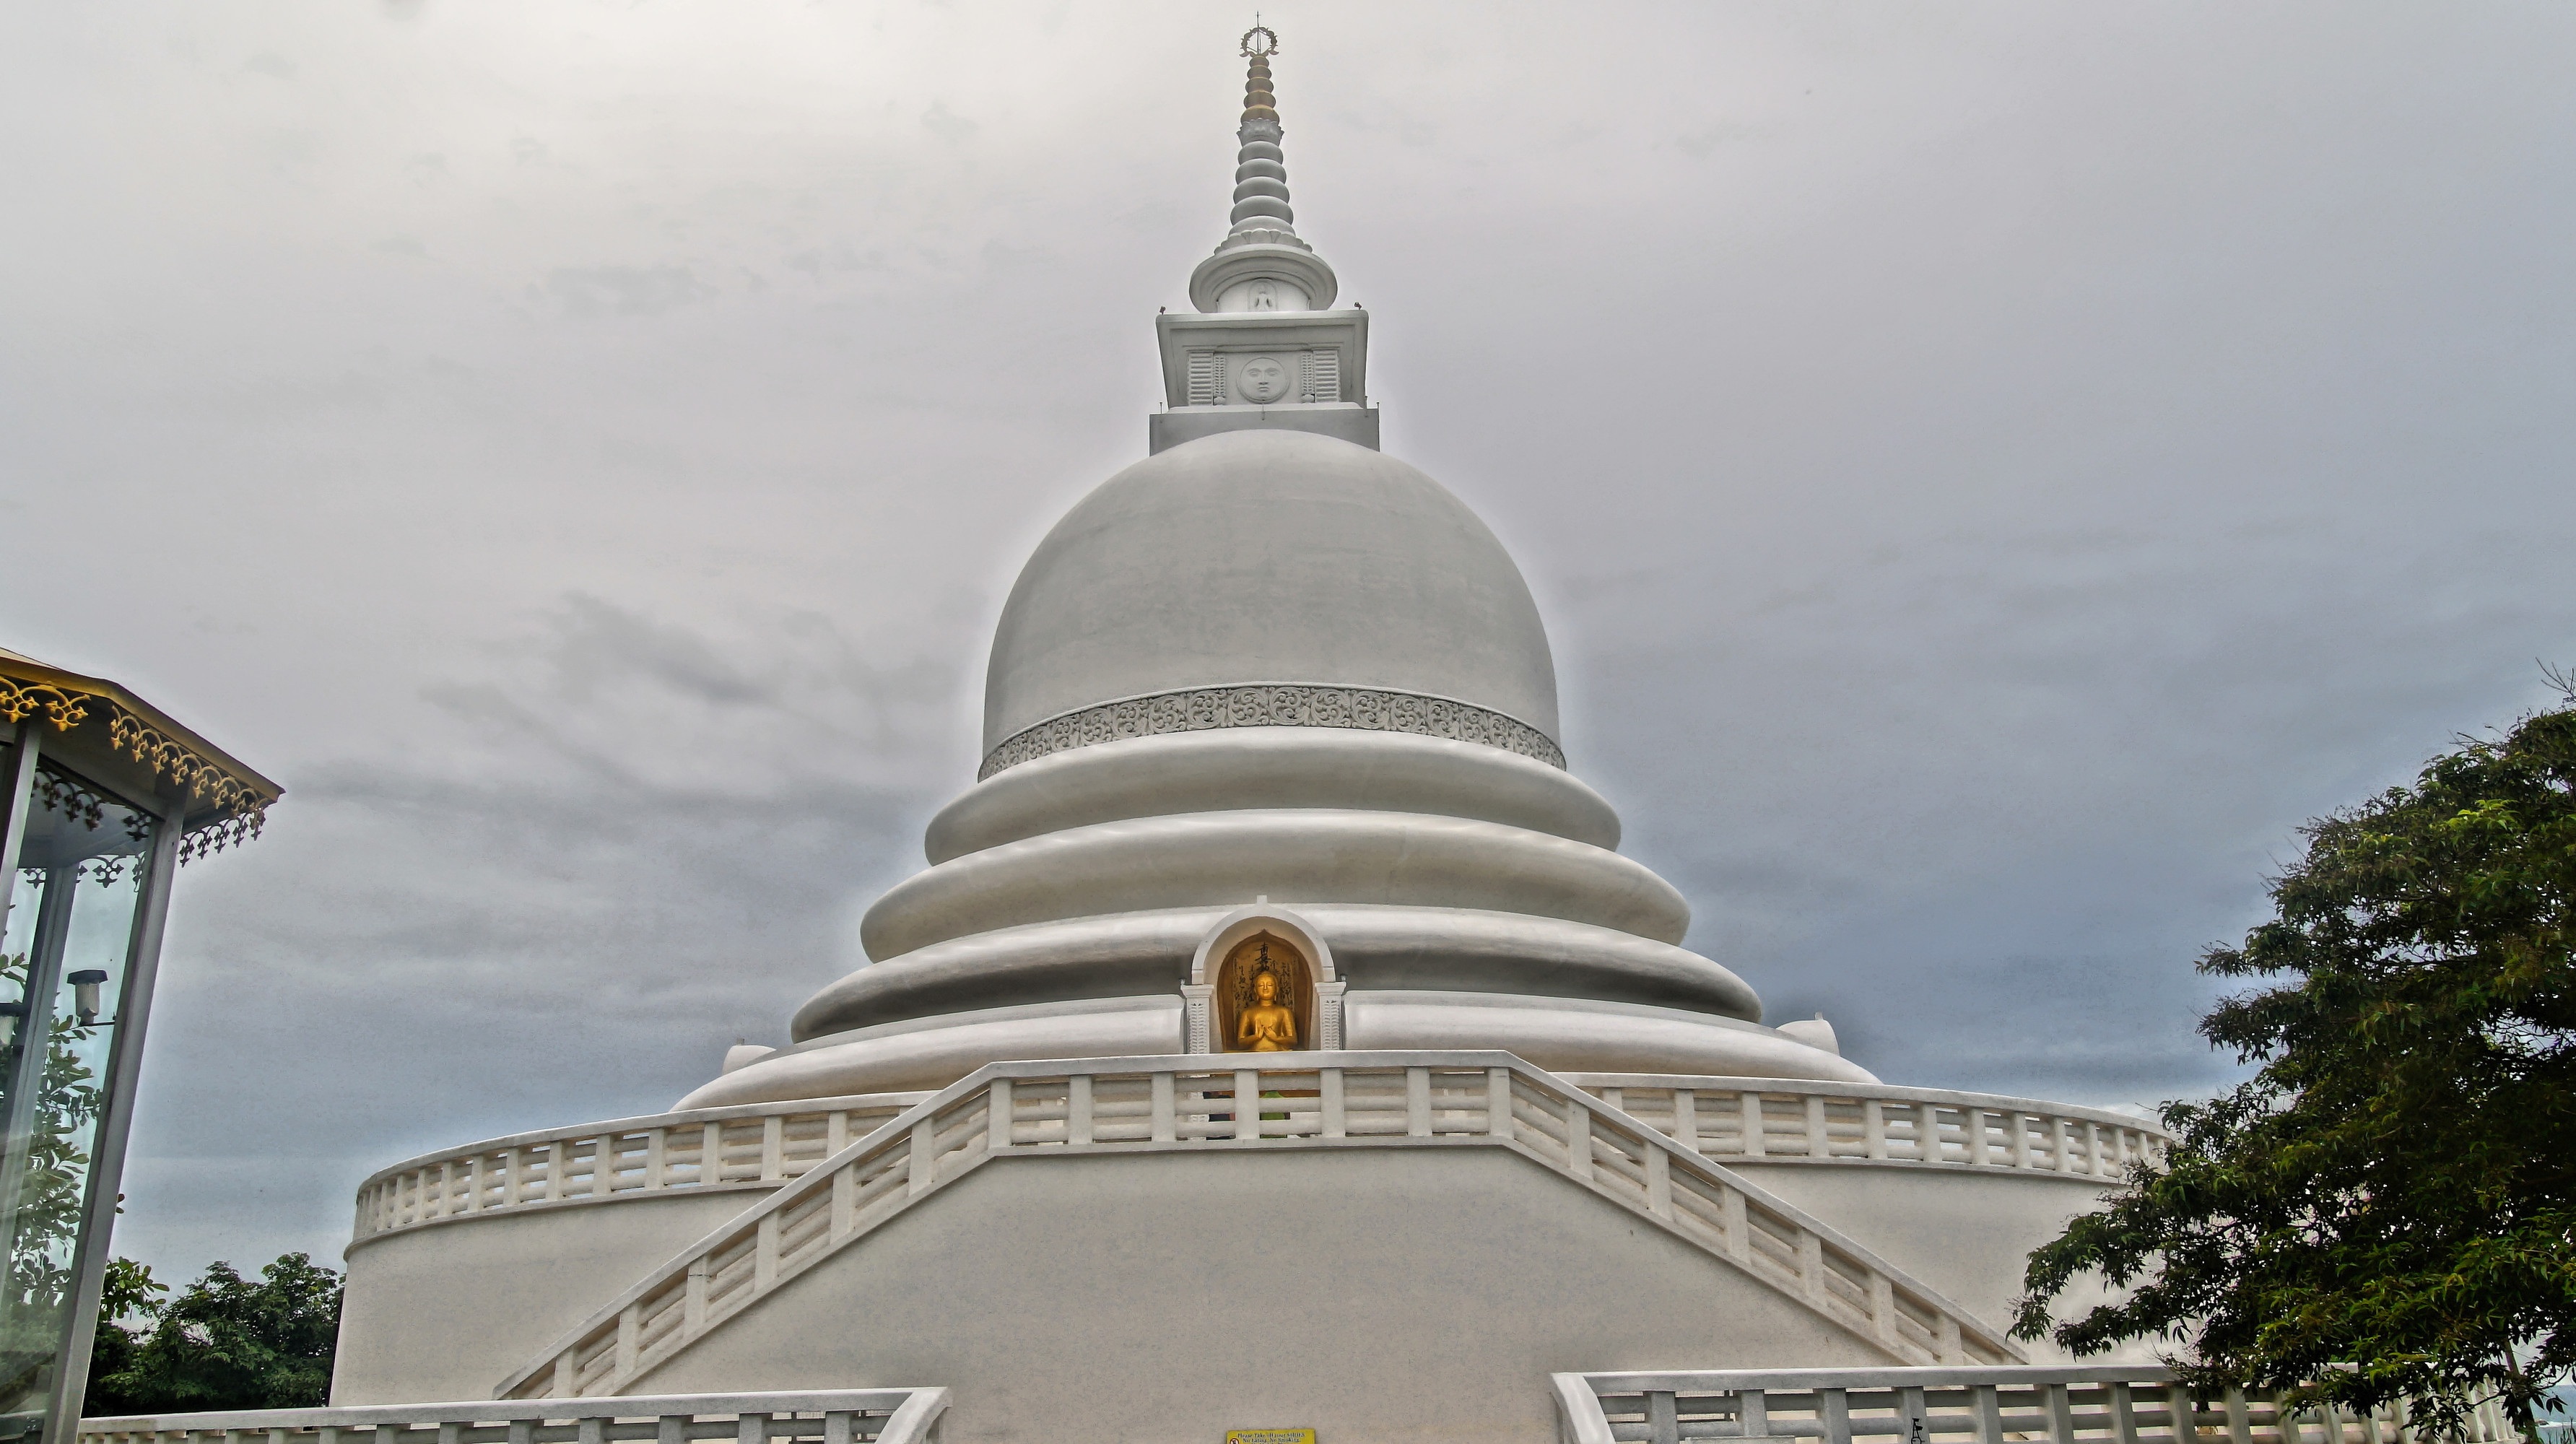
building, monument, tower, buddhist, buddhism, landmark, place of worship, temple, buddha, dome, sri lanka, pagoda, temple complex